Blue Andalusian

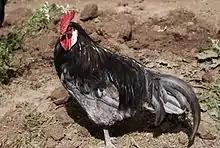
A cock

The Blue Andalusian, , is a Spanish breed of domestic chicken indigenous to the autonomous community of Andalusia in south-west Spain. It is distributed through much of the countryside of Córdoba and Seville, and is concentrated particularly in the area of Utrera, which is considered the heartland of the breed. In 2009 the total number of the birds in Spain was estimated at .